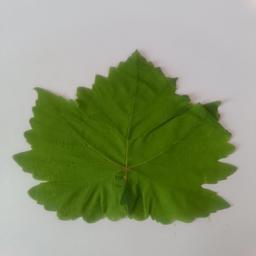
Label: Healthy Leaves